Garden

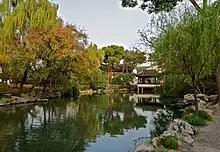
Naturalistic design of a Chinese garden incorporated into the landscape, including a pavilion

The earliest recorded Chinese gardens were created in the valley of the Yellow River, during the Shang dynasty (1600–1046 BC). These gardens were large, enclosed parks where the kings and nobles hunted game, or where fruit and vegetables were grown. Early inscriptions from this period, carved on tortoise shells, have three Chinese characters for garden, "you", "pu" and "yuan". "You" was a royal garden where birds and animals were kept, while "pu" was a garden for plants. During the Qin dynasty (221–206 BC), "yuan" became the character for all gardens. The old character for "yuan" is a small picture of a garden; it is enclosed in a square which can represent a wall, and has symbols which can represent the plan of a structure, a small square which can represent a pond, and a symbol for a plantation or a pomegranate tree.